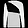
Label: Pullover